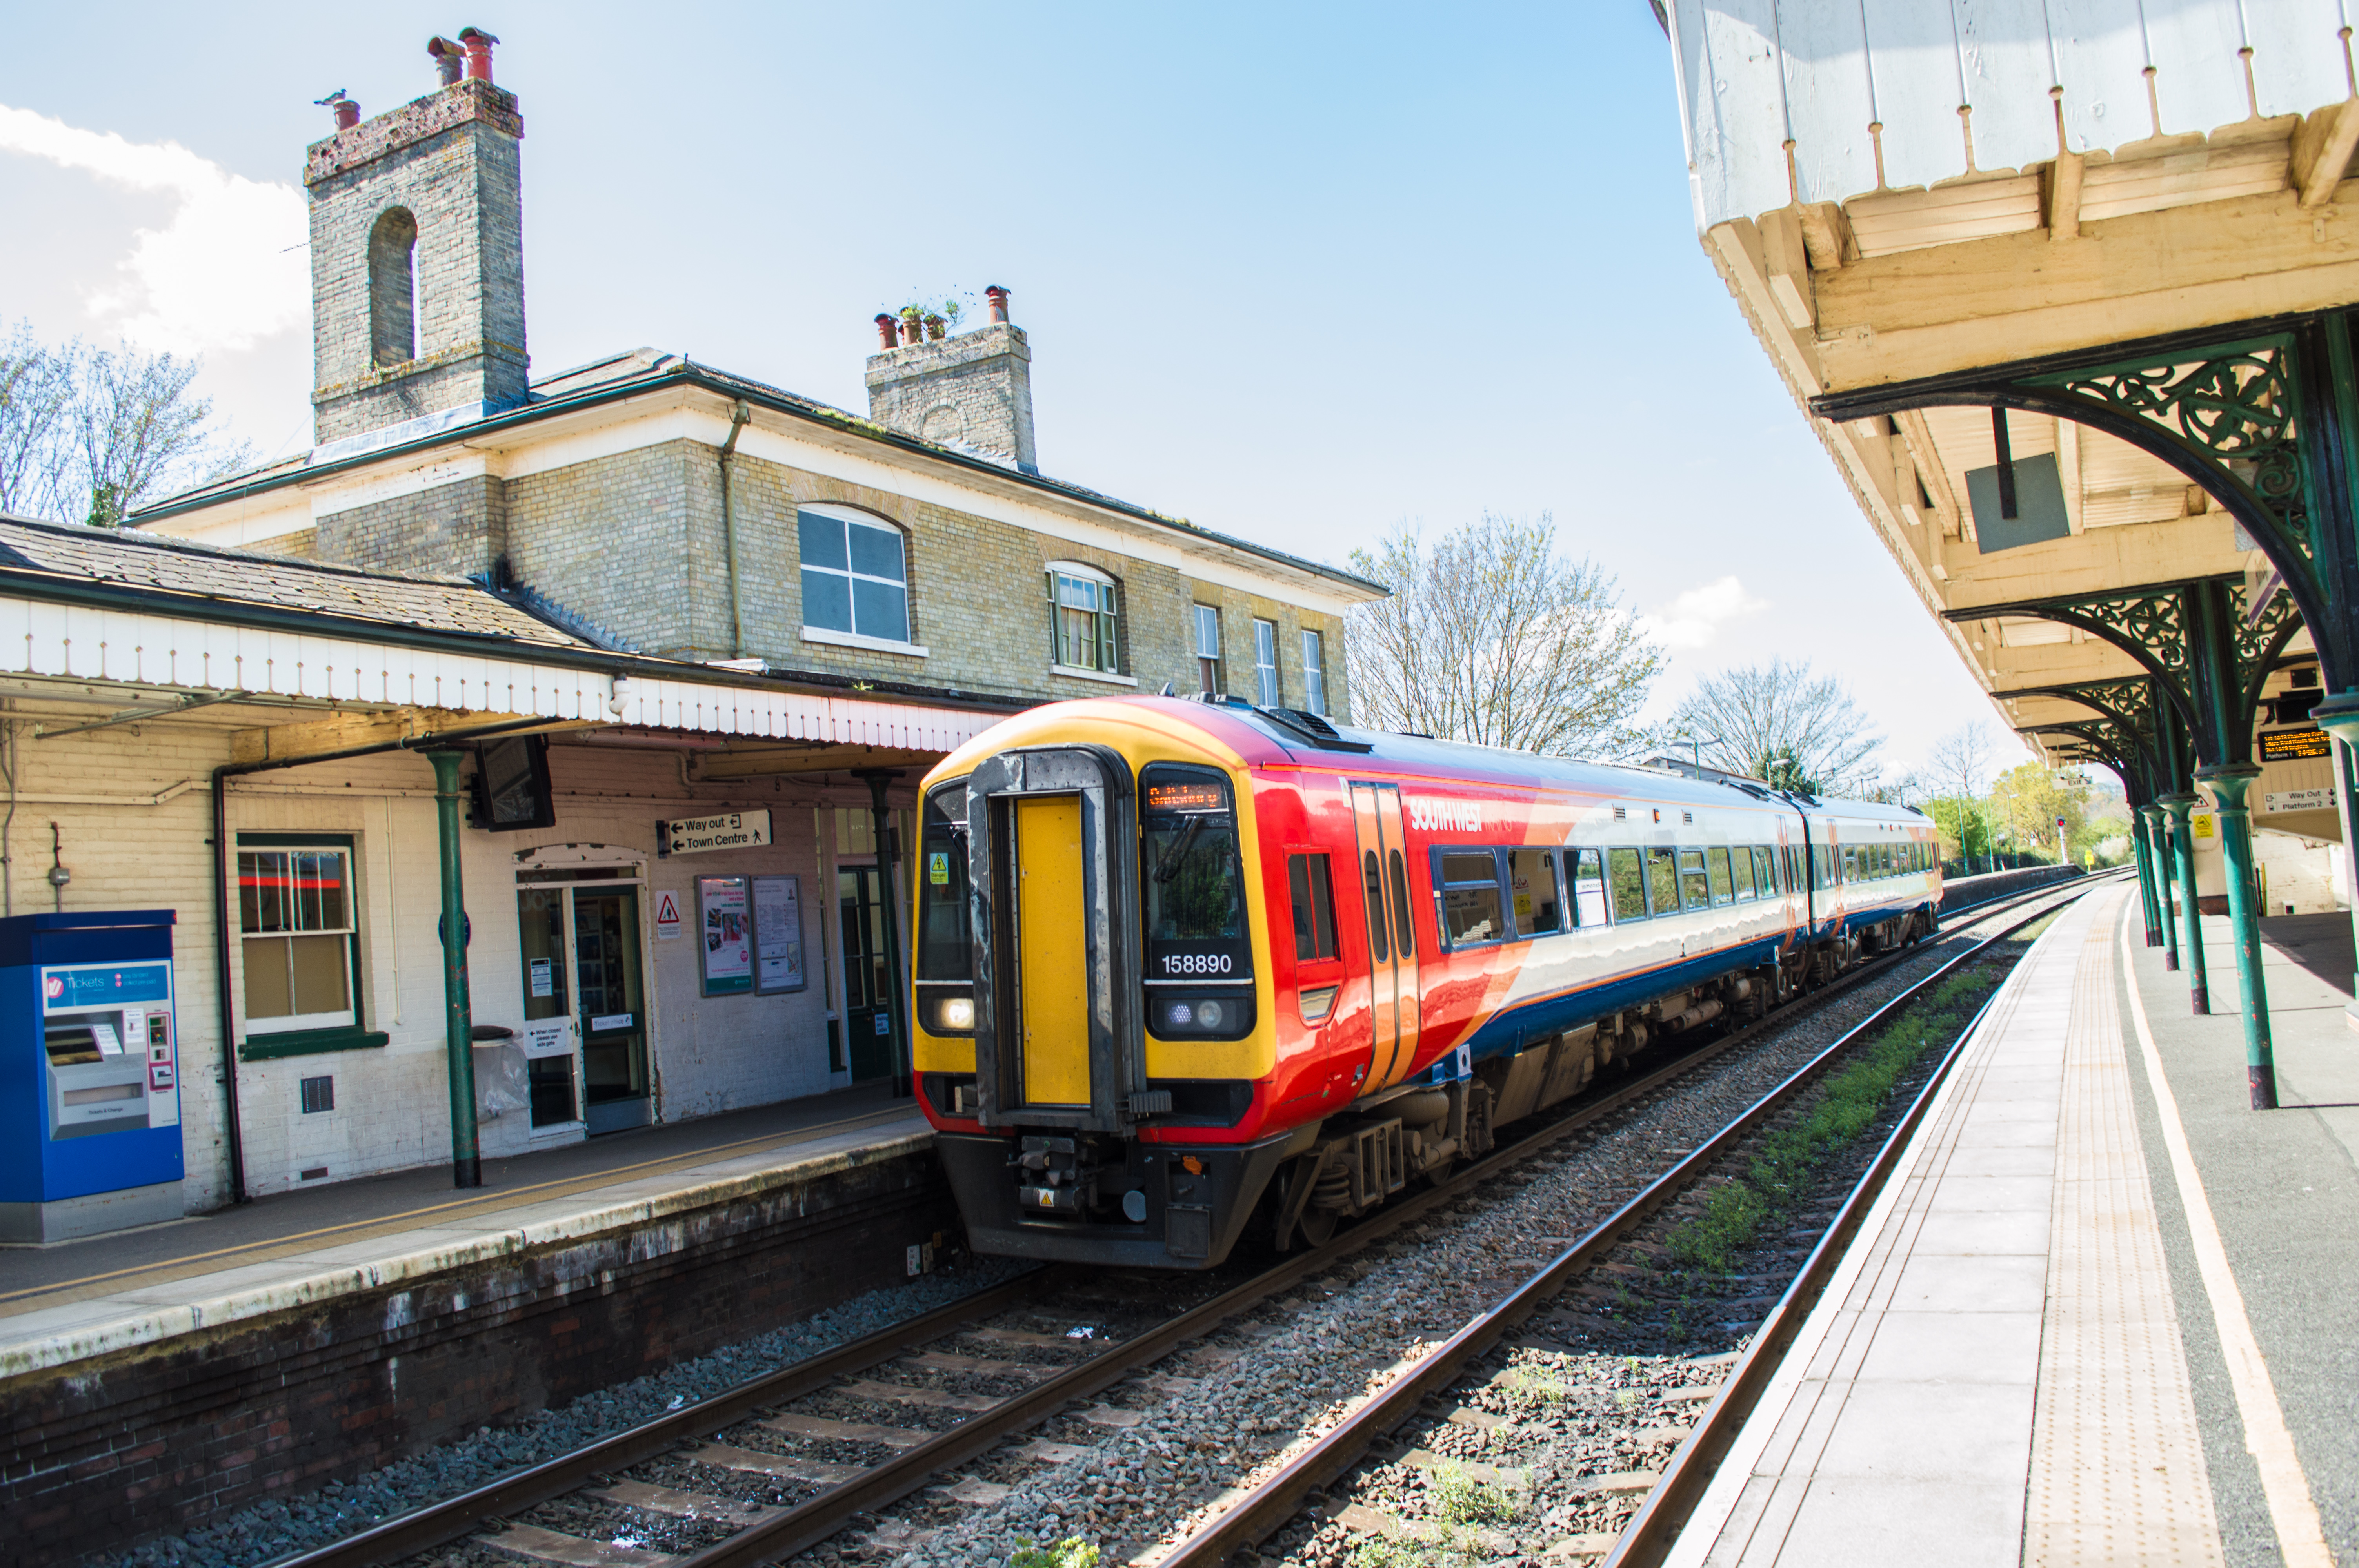
track, train, transport, vehicle, station, train station, electricity, public transport, south, west, locomotive, trains, railways, passenger, hampshire, salisbury, romsey, 158890, rail transport, land vehicle, residential area, rolling stock, metropolitan area, rapid transit, railroad car, passenger car